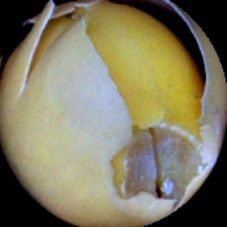
Label: Broken